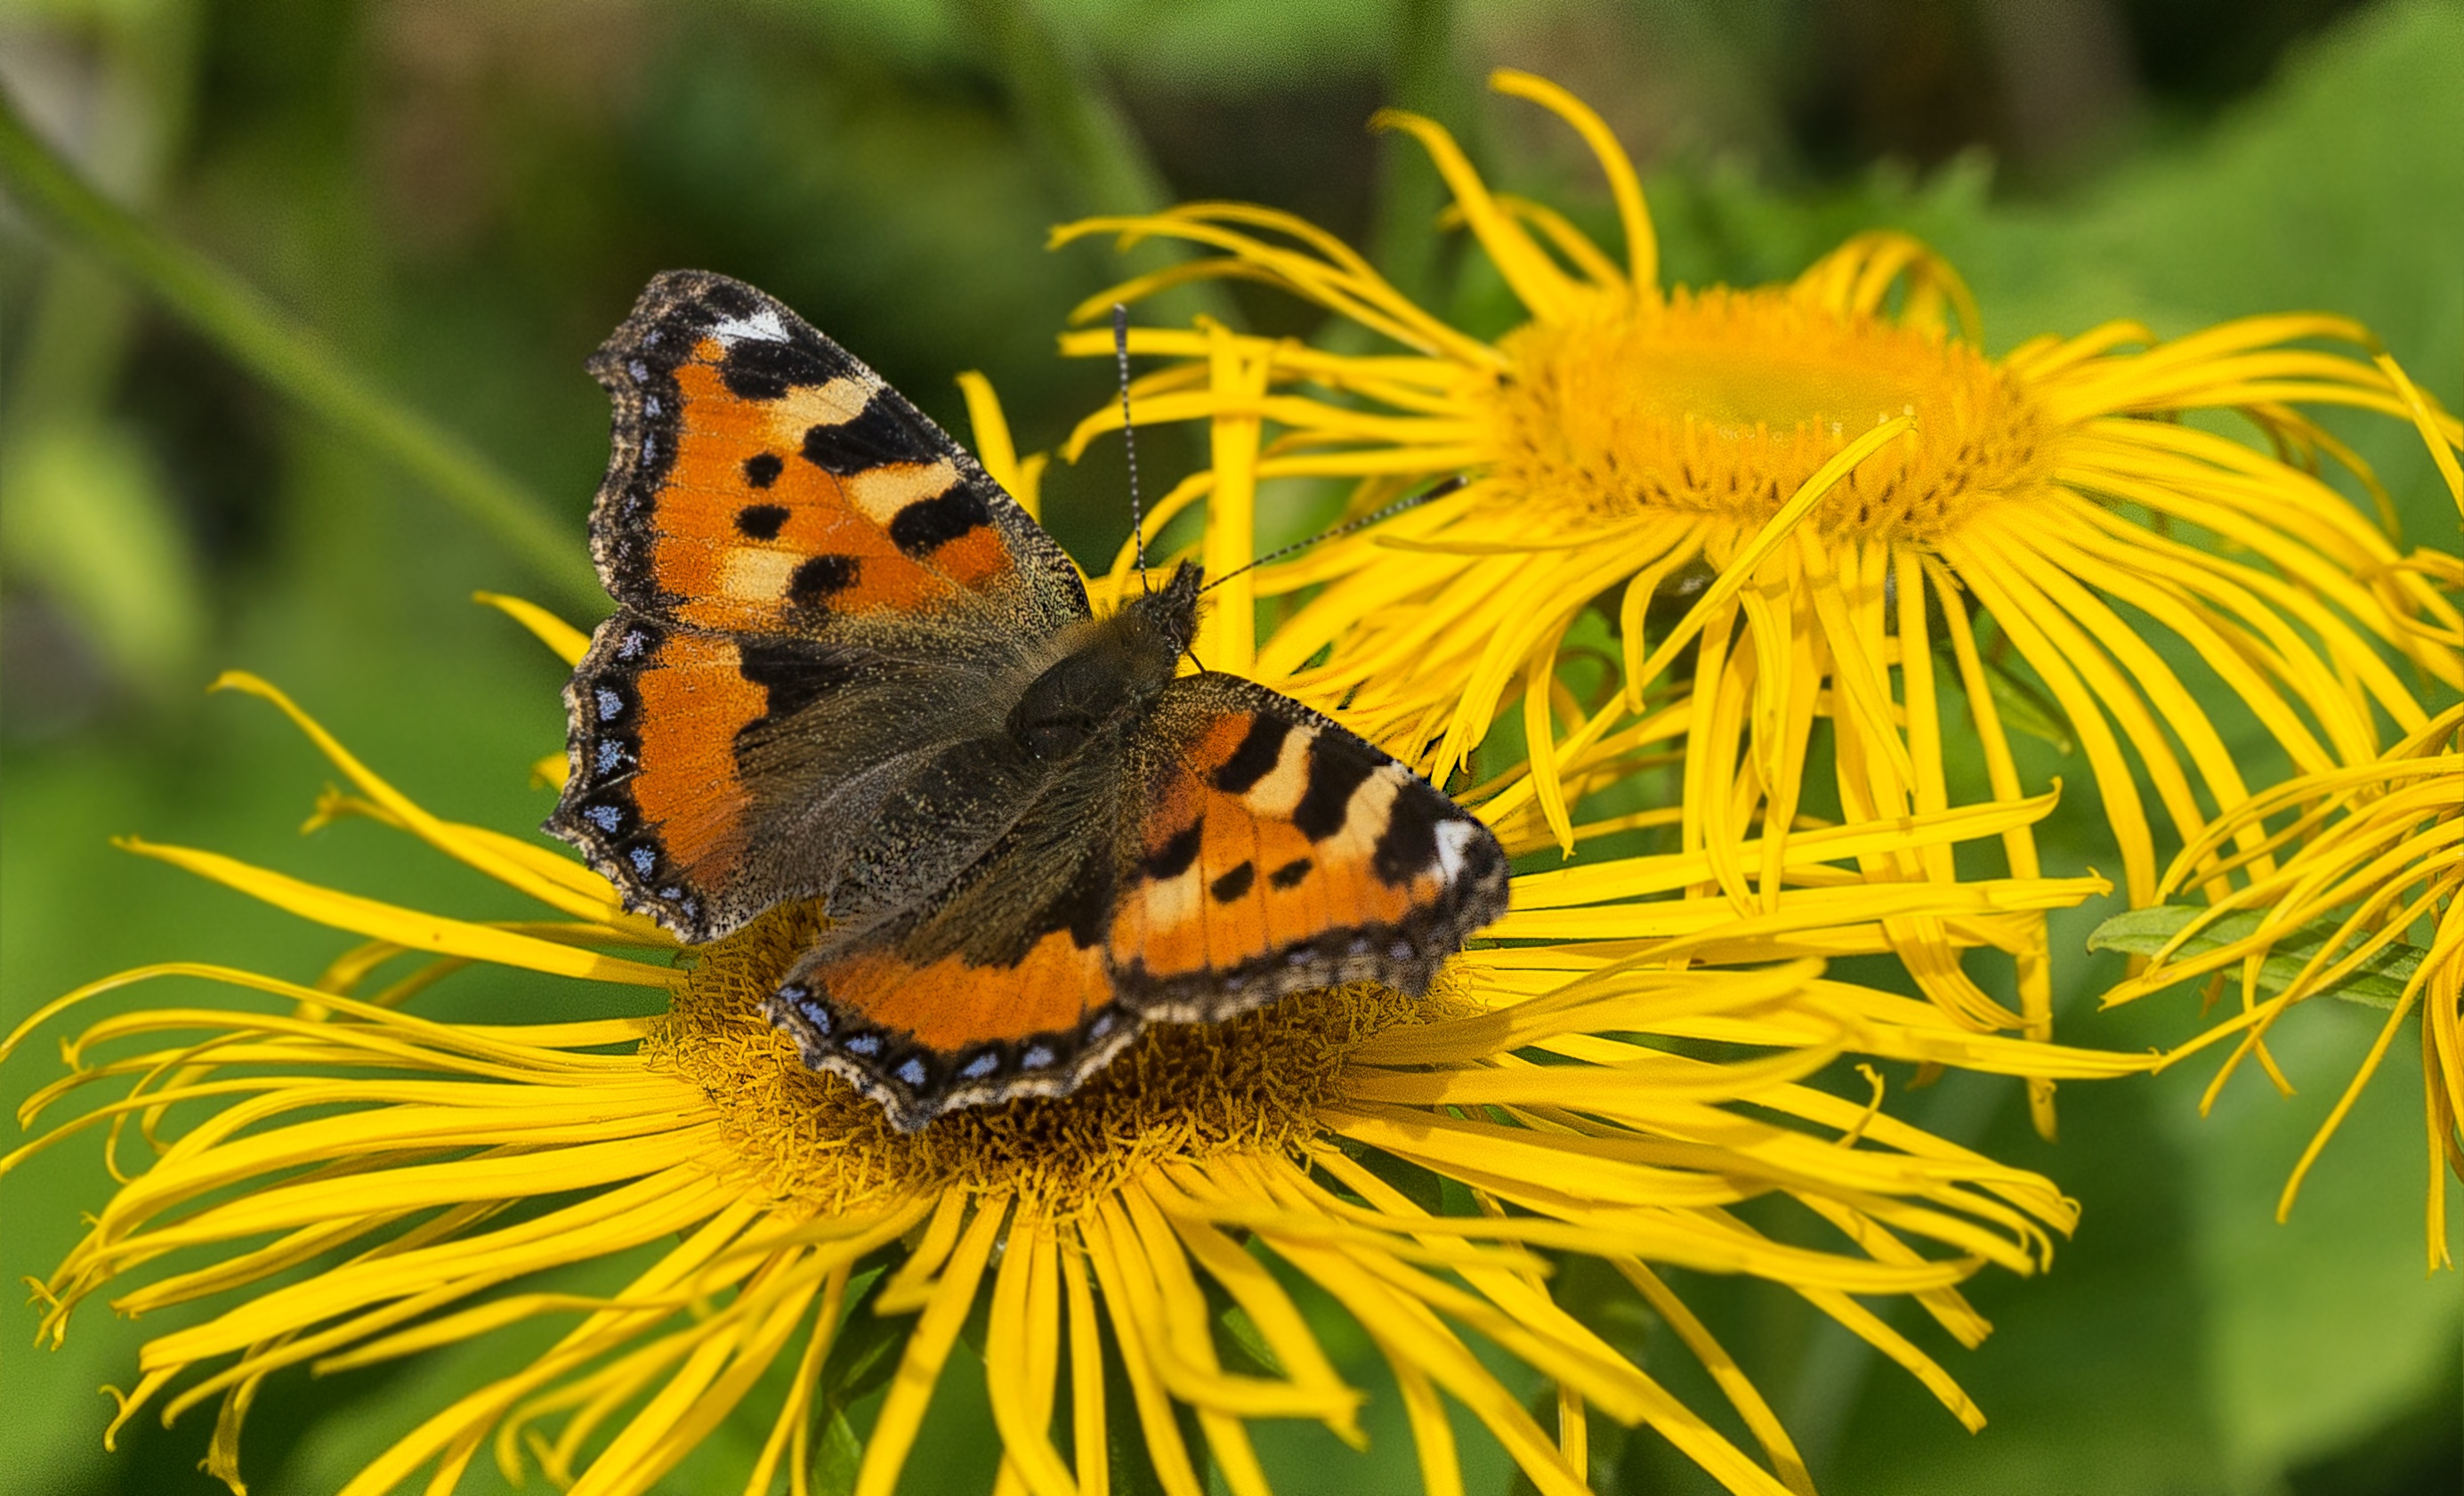
nature, wing, plant, flower, animal, summer, spring, color, insect, macro, romantic, botany, butterfly, colorful, yellow, garden, close, flora, fauna, invertebrate, close up, monarch butterfly, jewellery, beautiful, butterflies, nectar, macro photography, flowering plant, daisy family, in the light fly, land plant, moths and butterflies